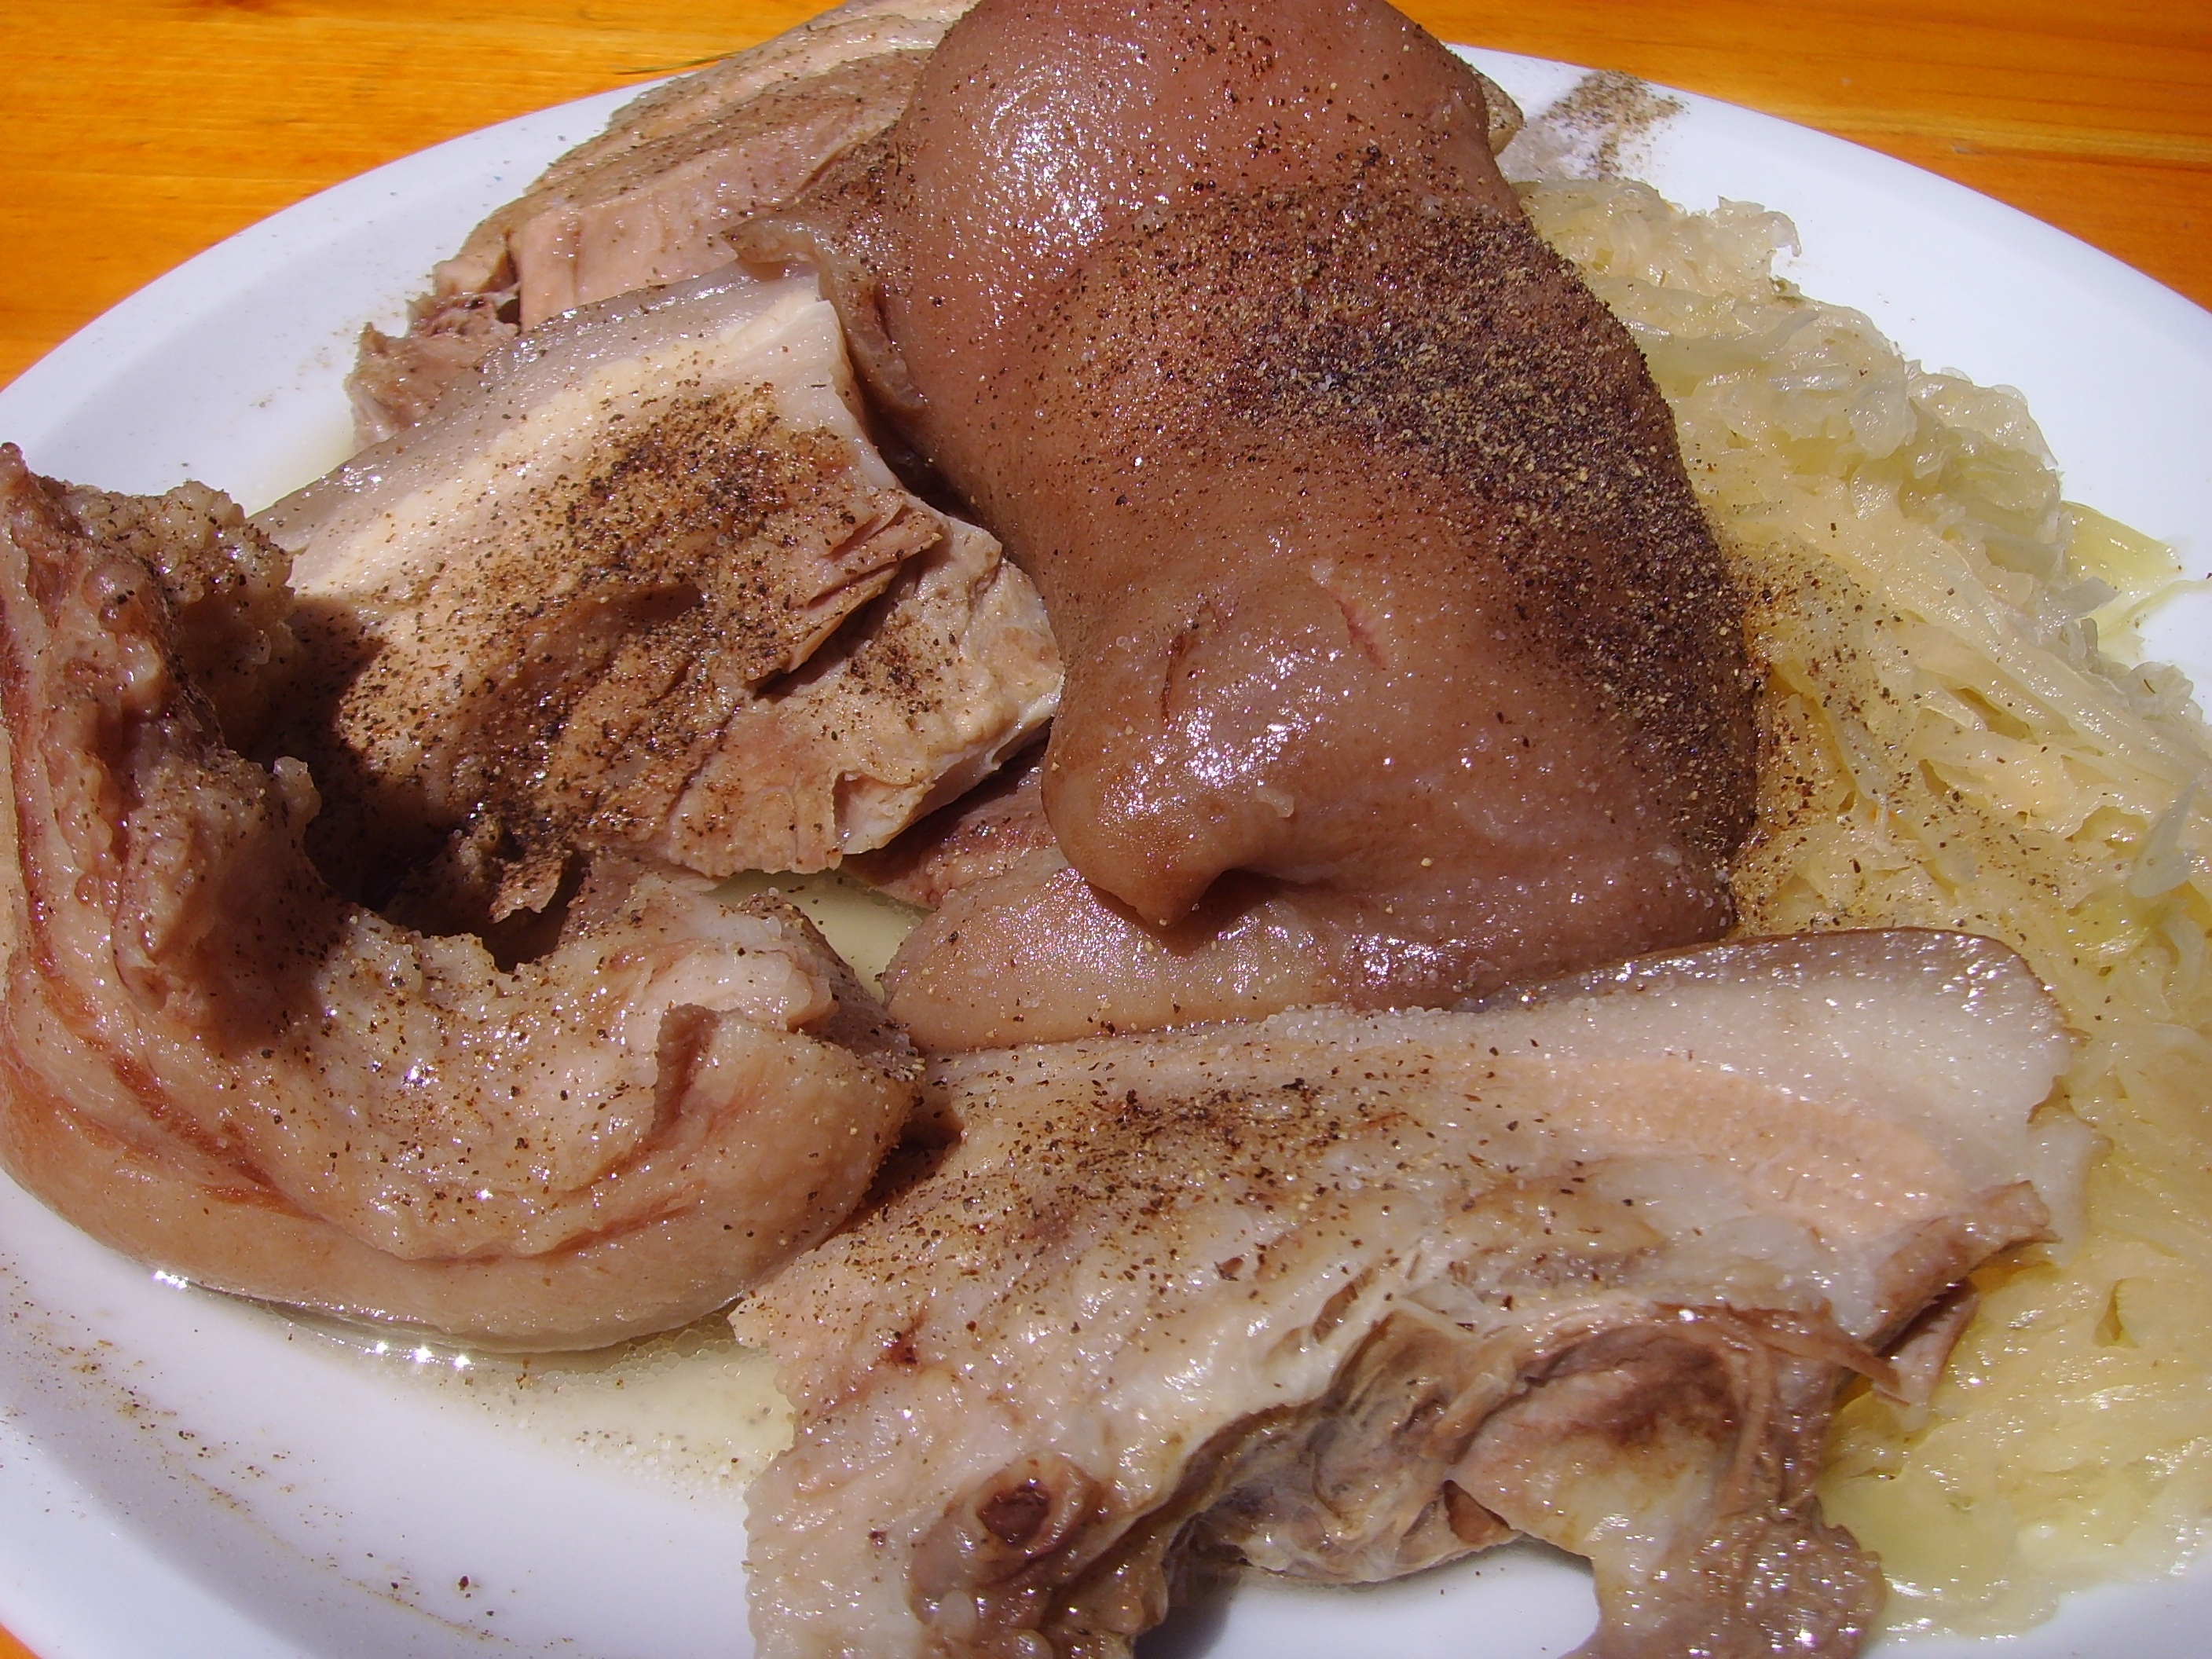
dish, meal, food, breakfast, eat, meat, cuisine, asian food, sauerkraut, franconian, gravy, fried food, battle bowl